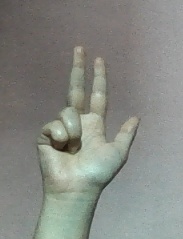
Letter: al